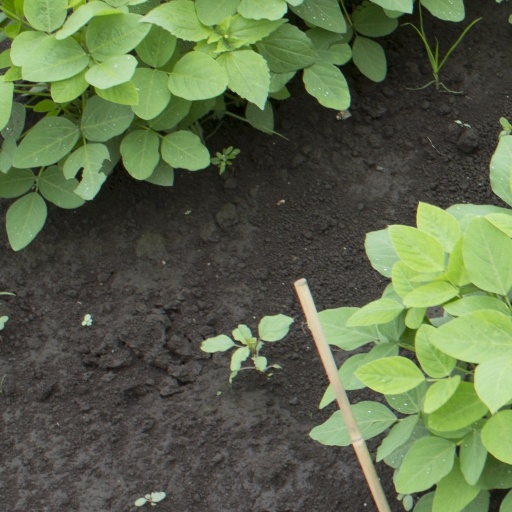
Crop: soybean